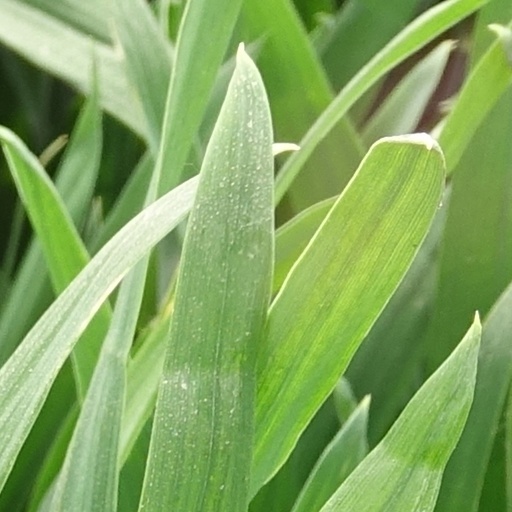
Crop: wheat